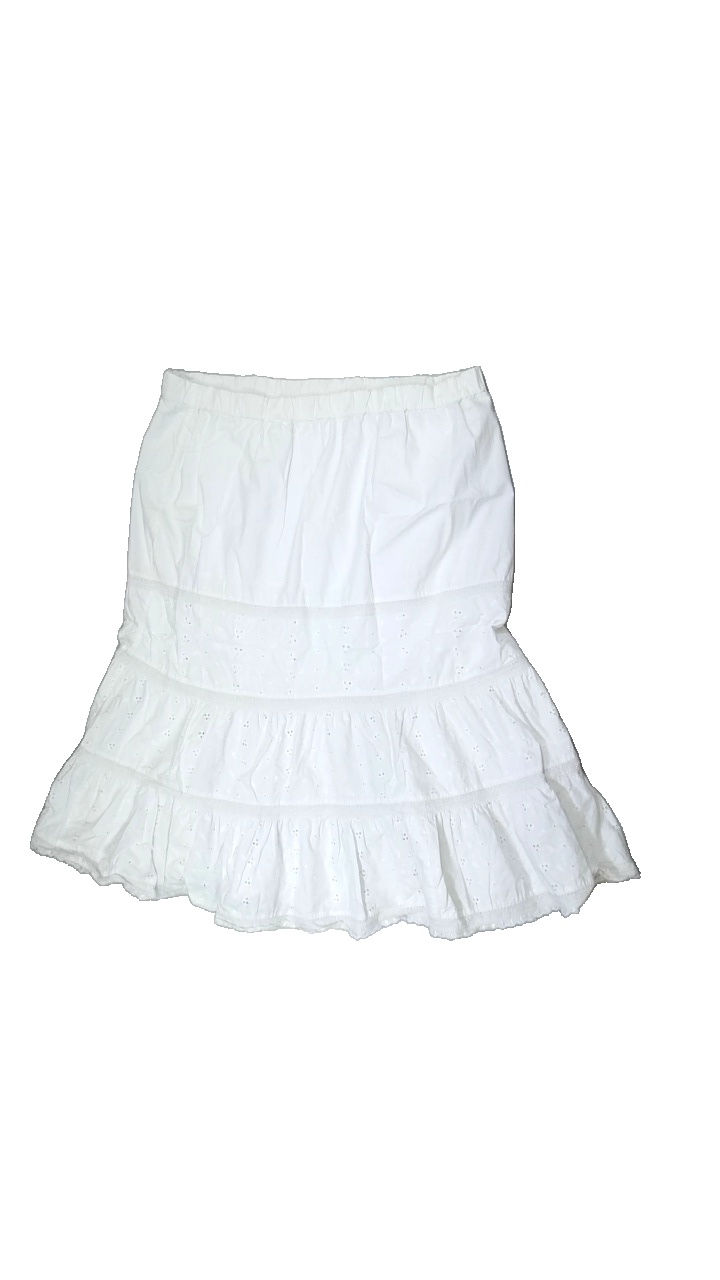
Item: Skirt (Ladies)
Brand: Missing
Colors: White
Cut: None
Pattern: Embroidered
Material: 100% cotton
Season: Summer
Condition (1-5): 4
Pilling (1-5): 5
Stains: Minor
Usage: Export
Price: <50